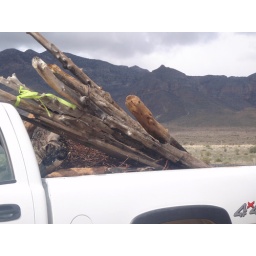
Thompson's crew-the truck full of posts from the fence taken down in Mormon Mountains.